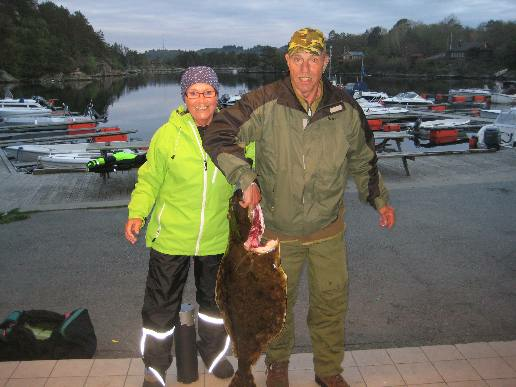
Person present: Yes